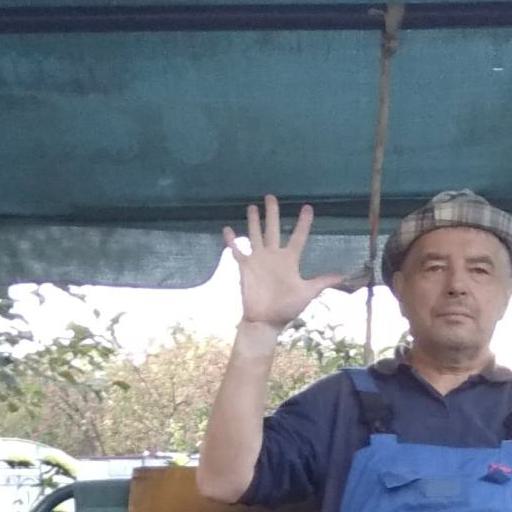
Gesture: palm